Diocese of Moscow

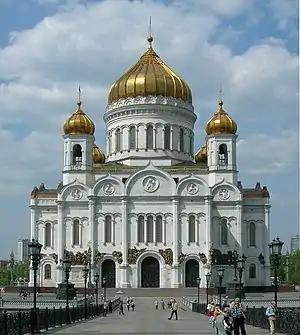
Cathedral of Christ the Saviour in Moscow

The Urban Diocese of Moscow is a conventional name of church administrative institution of Russian Orthodox Church in the city of Moscow. The head of the diocese (eparchy) is the Patriarch of Moscow and All Rus'.